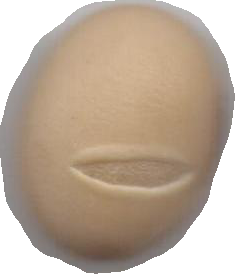
Variety: Anjasmoro